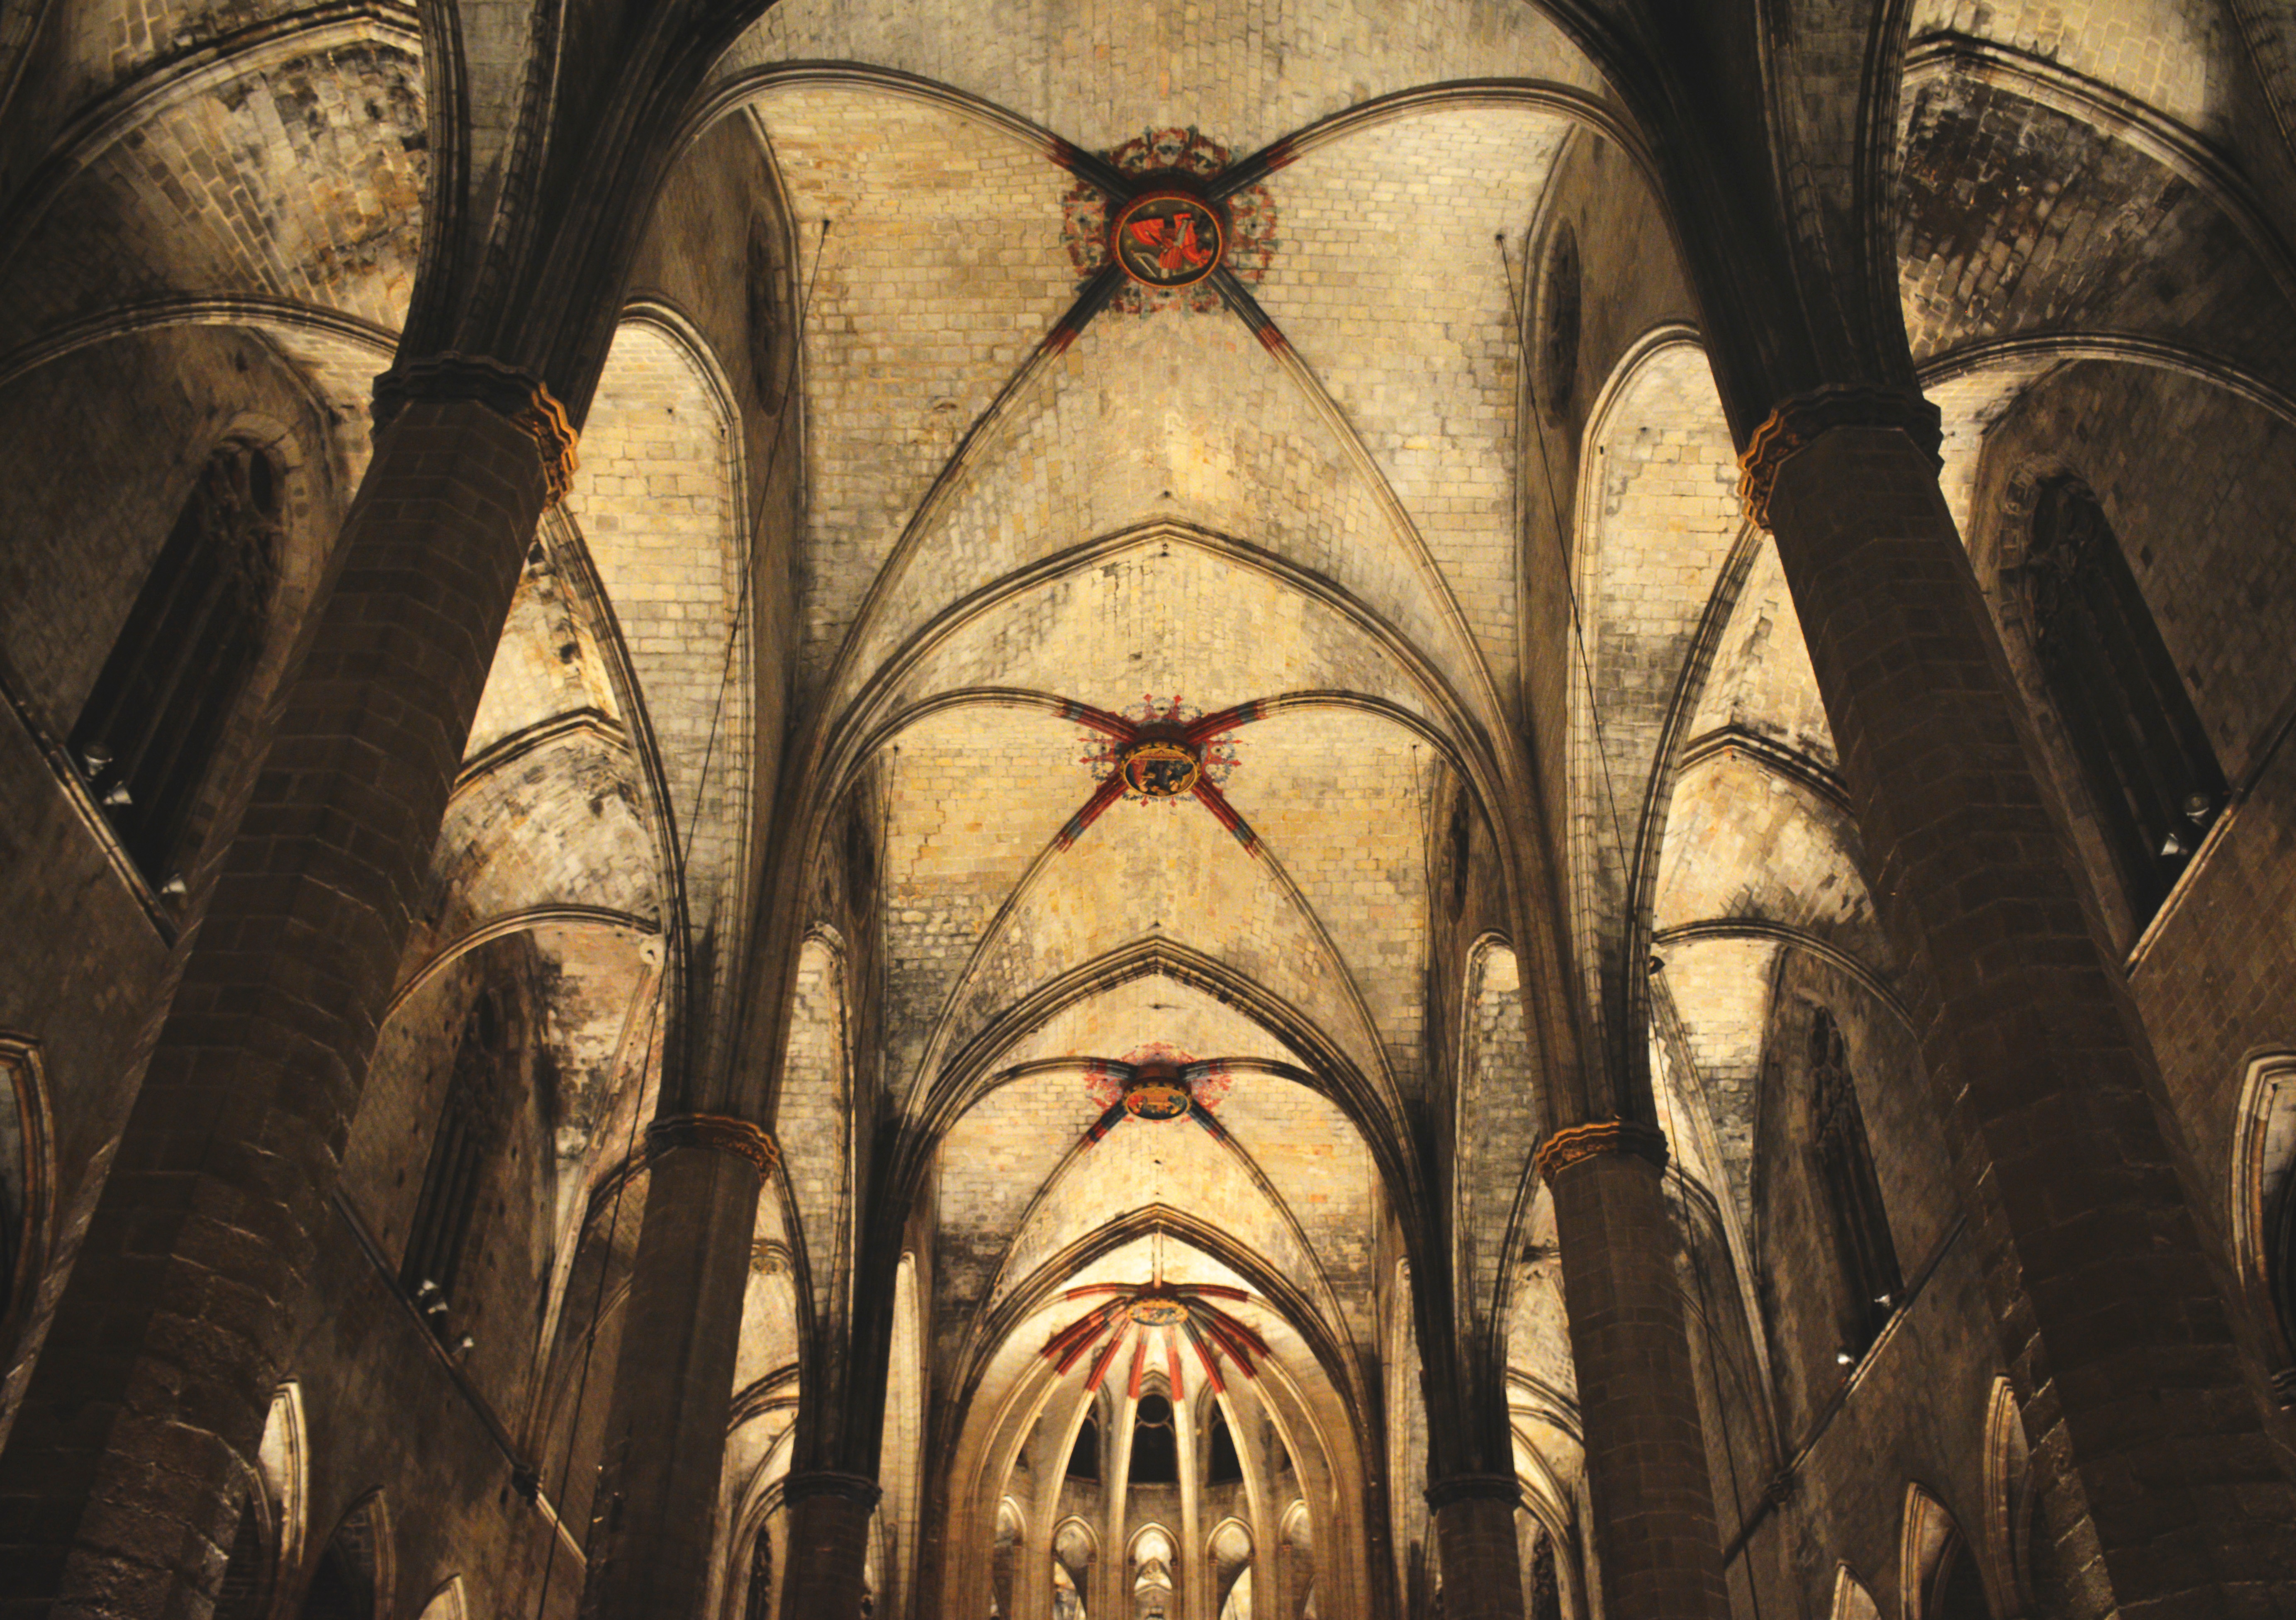
window, building, arch, religion, cathedral, chapel, place of worship, sculpture, art, temple, symmetry, vault, middle ages, gothic architecture, ancient history